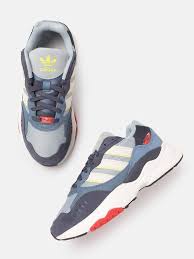
Label: Sneaker